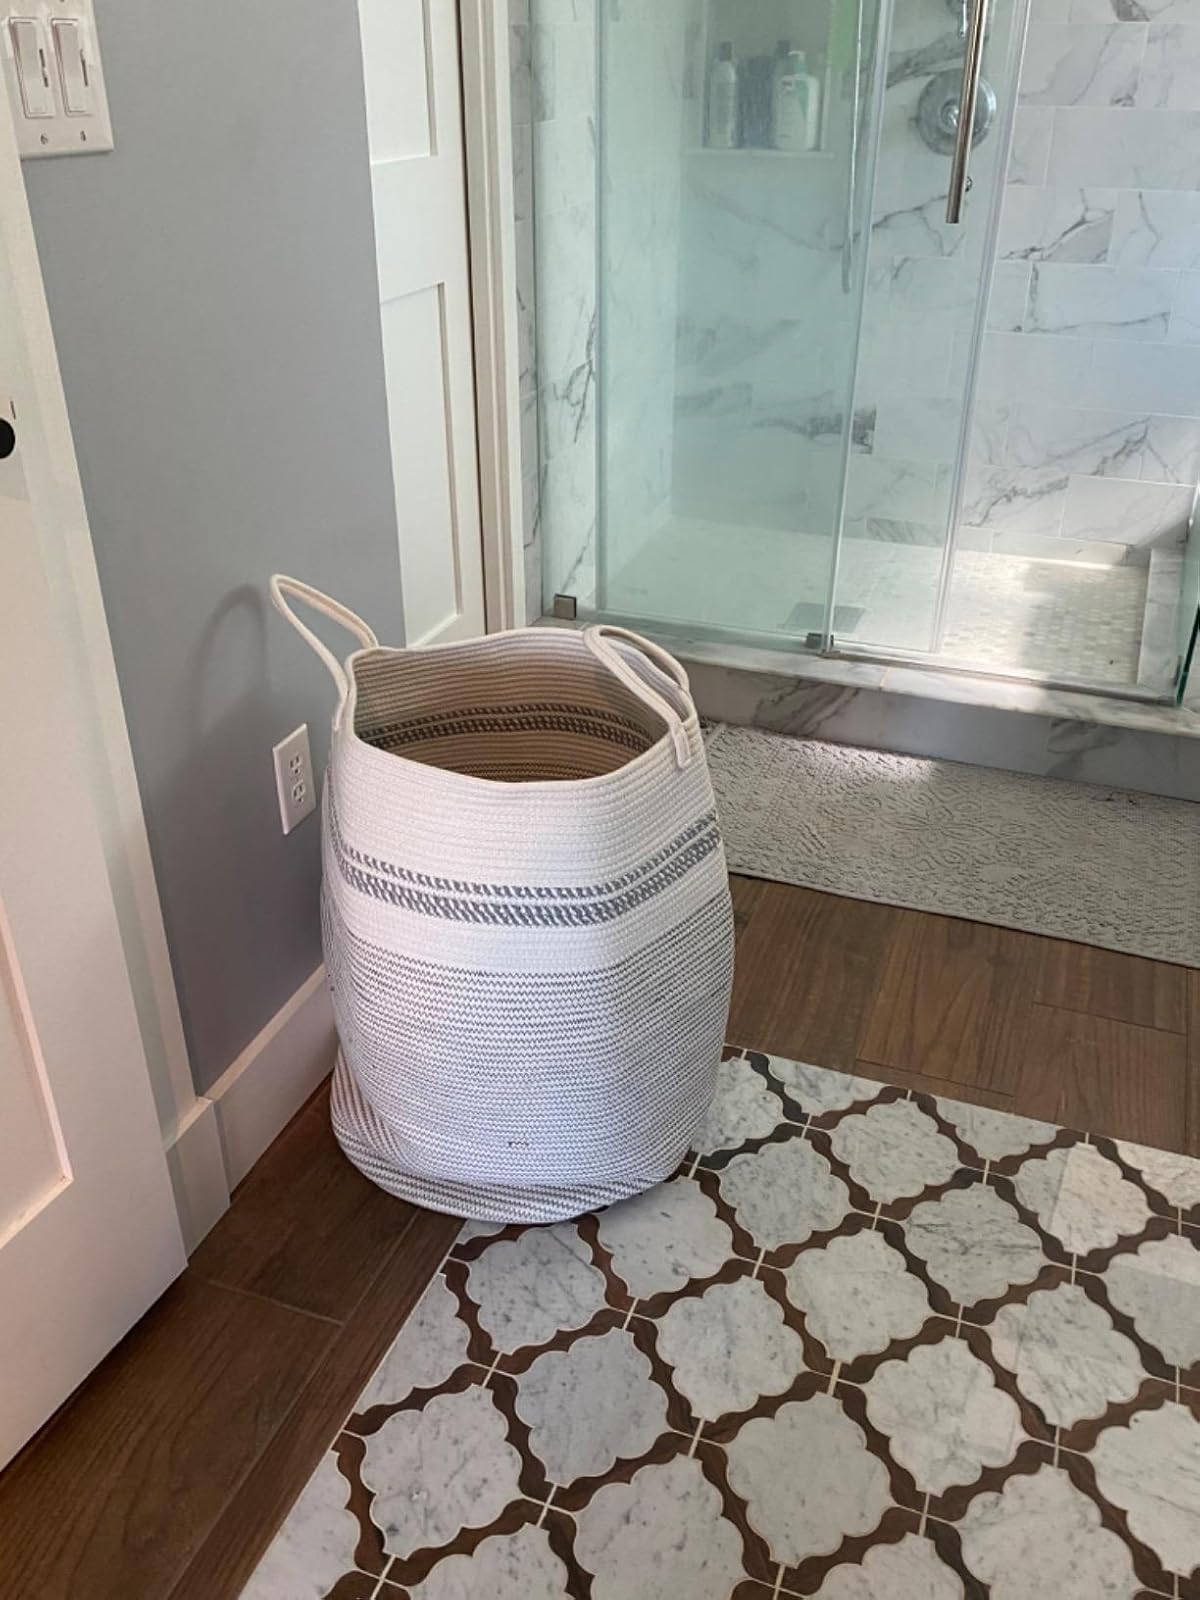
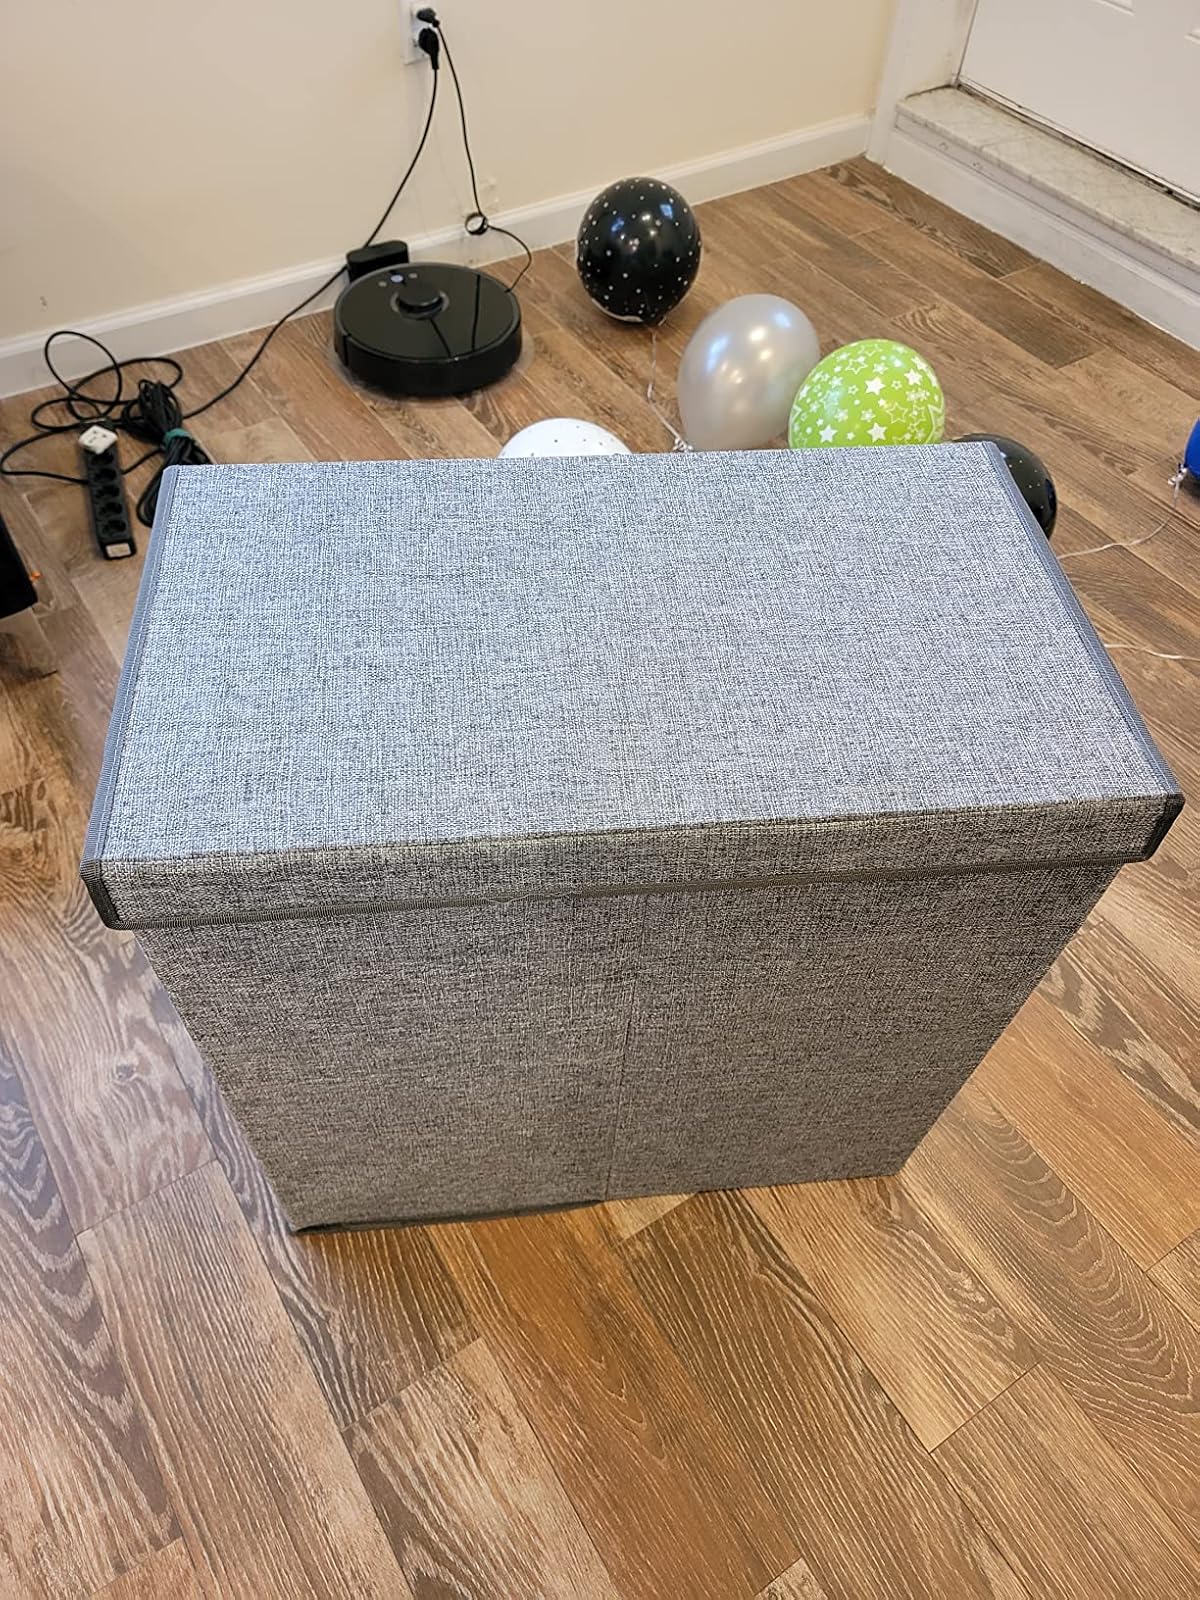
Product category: items_hamper
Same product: no